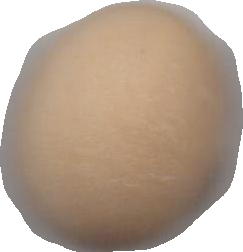
Variety: Grobogan